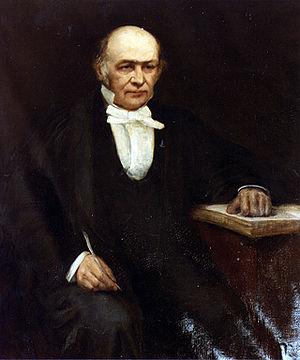
Sir William Rowan Hamilton est un mathématicien, physicien et astronome irlandais. Il est connu pour sa découverte des quaternions, mais il contribua aussi au développement de l'optique, de la dynamique et de l'algèbre. Ses recherches se révélèrent importantes pour le développement de la mécanique quantique.
L'histoire des nombres complexes commence vers le milieu du XVIᵉ siècle avec une première apparition en 1545, dans l'œuvre de Cardan, d'une expression contenant la racine carrée d'un nombre négatif, nombre qu'il appelle sophistiqué. C'est Raphaël Bombelli qui met en place les règles de calcul sur ces quantités que l'on appelle alors impossibles avant de leur donner le nom d'imaginaires.
Le calcul des variations est, en mathématiques et plus précisément en analyse fonctionnelle, un ensemble de méthodes permettant de minimiser une fonctionnelle. Celle-ci, qui est à valeurs réelles, dépend d'une fonction qui est l'inconnue du problème. Il s'agit donc d'un problème de minimisation dans un espace fonctionnel de dimension infinie.